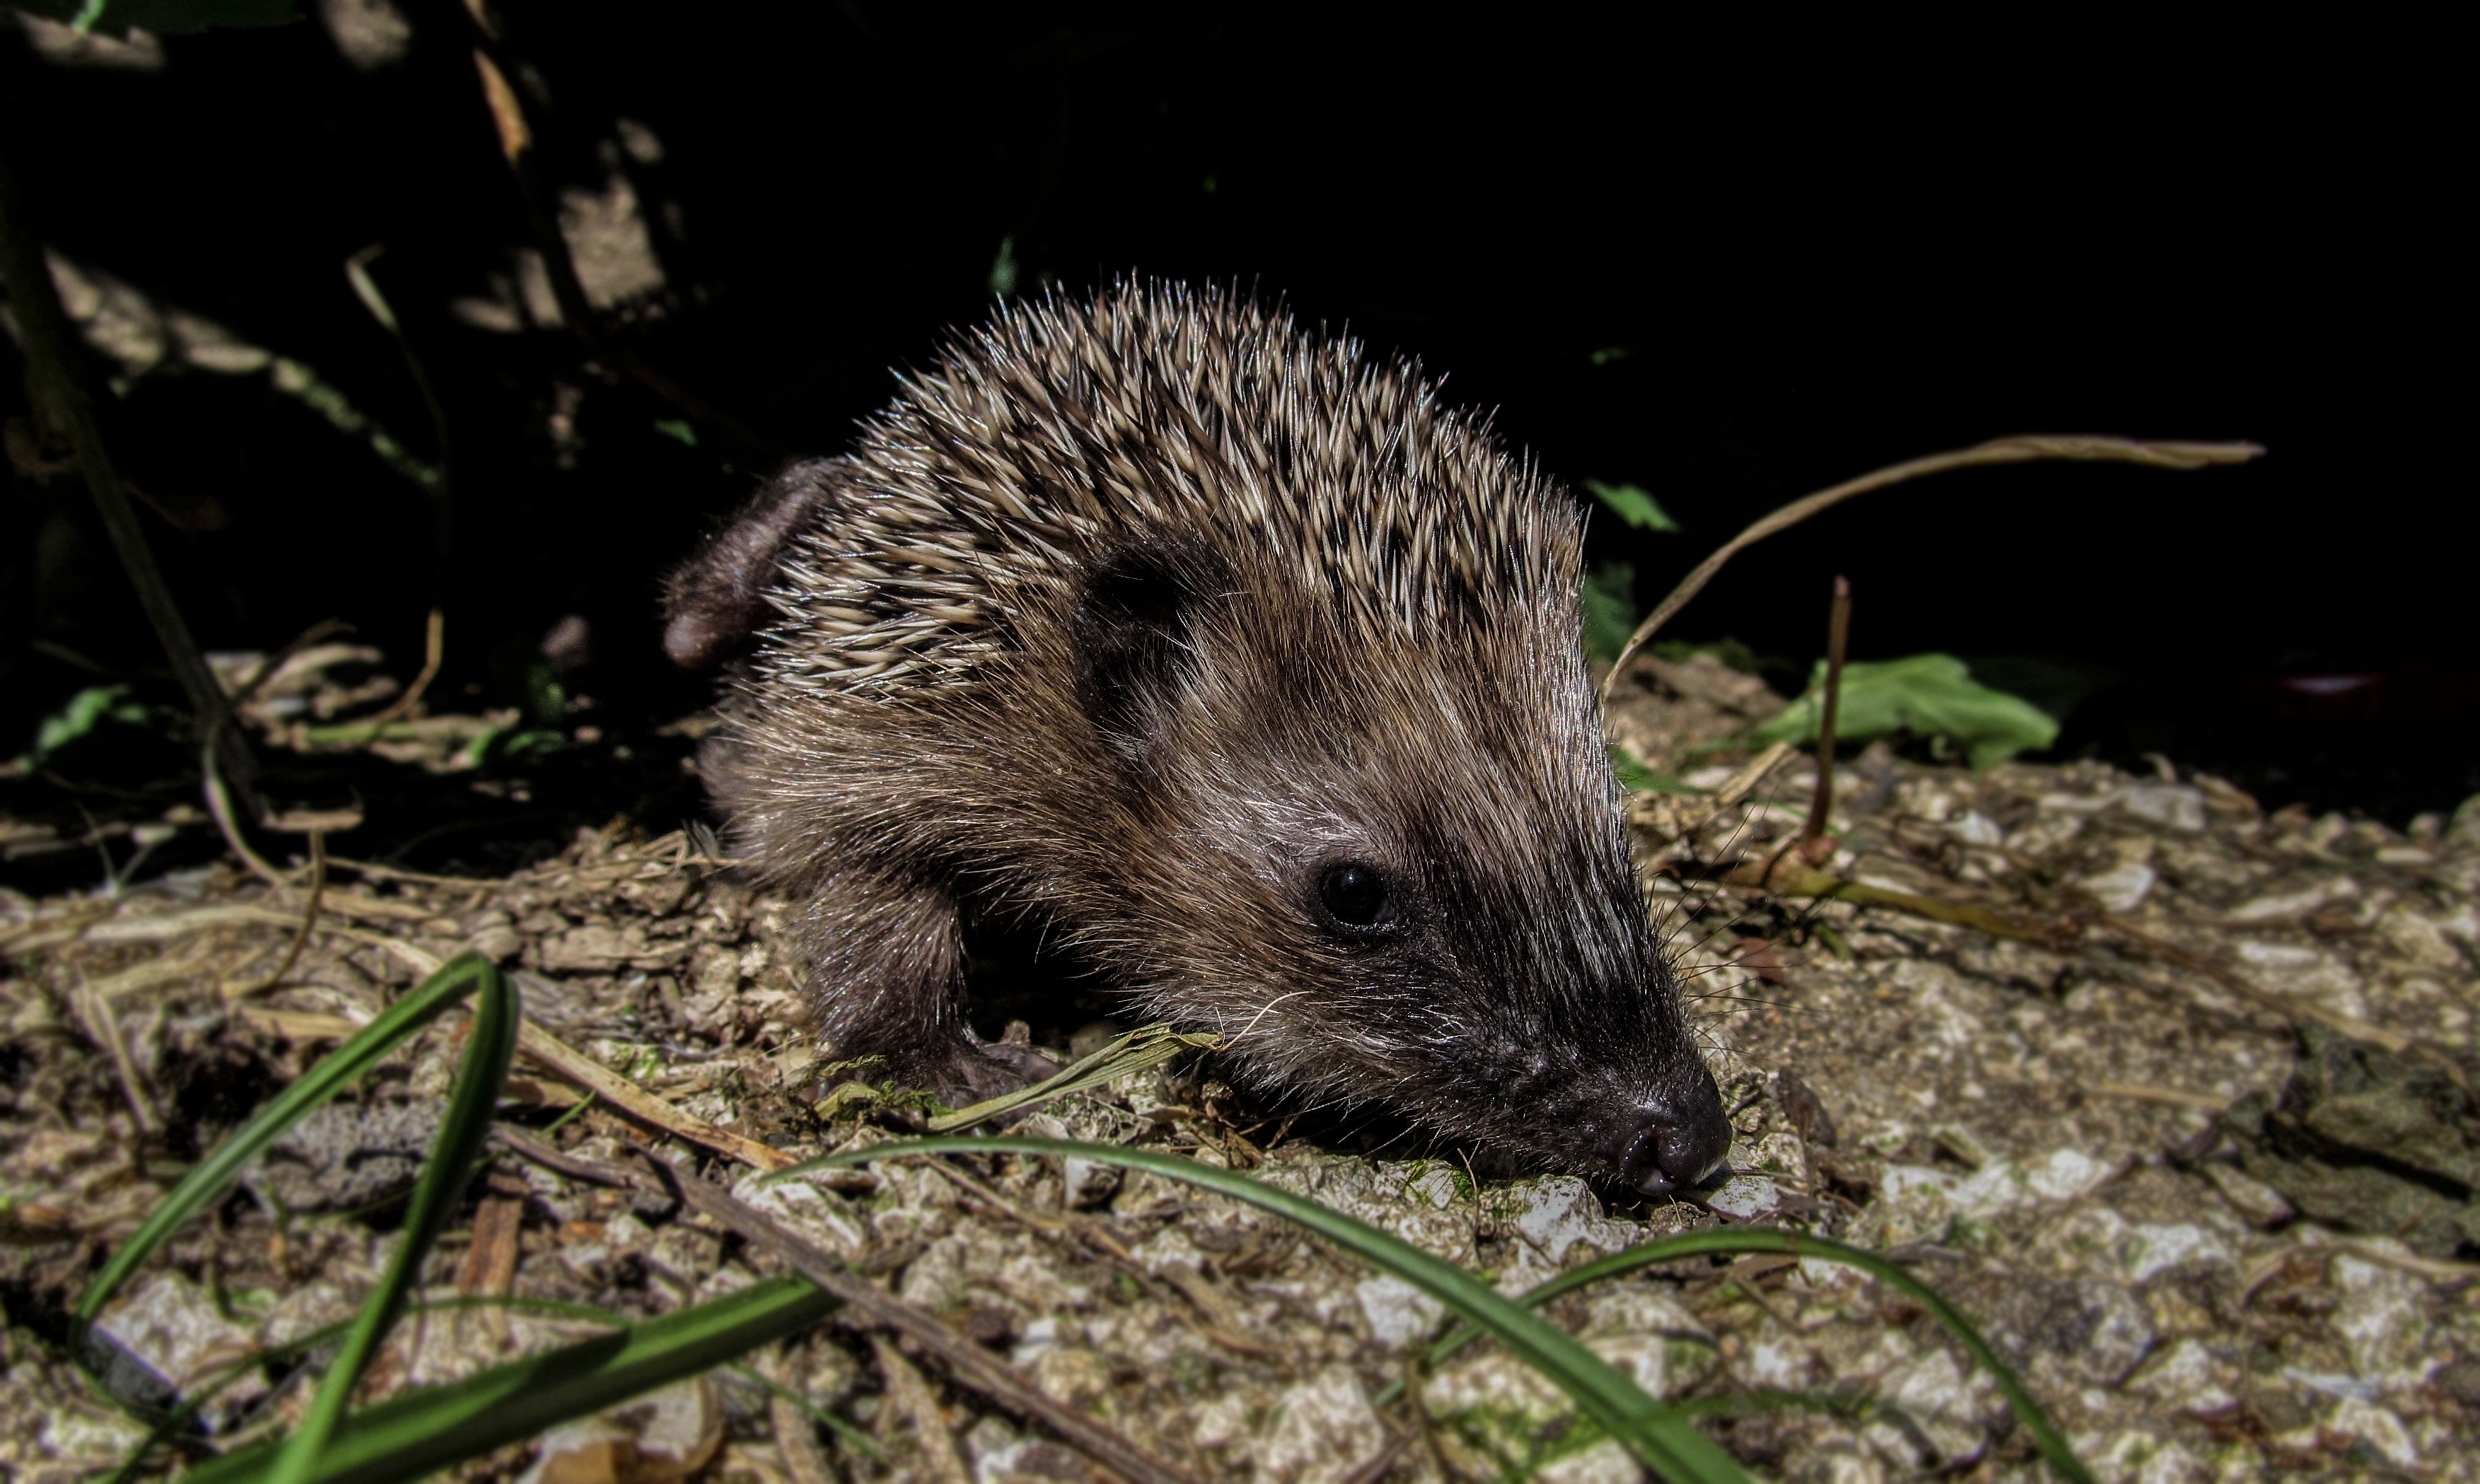
nature, grass, mouse, animal, cute, daytime, wildlife, wild, environment, green, natural, brown, mammal, garden, fauna, whiskers, hedgehog, hide, tiny, vertebrate, hedge, watchful, hiding, porcupine, echidna, erinaceidae, domesticated hedgehog, virginia opossum, common opossum, viverridae